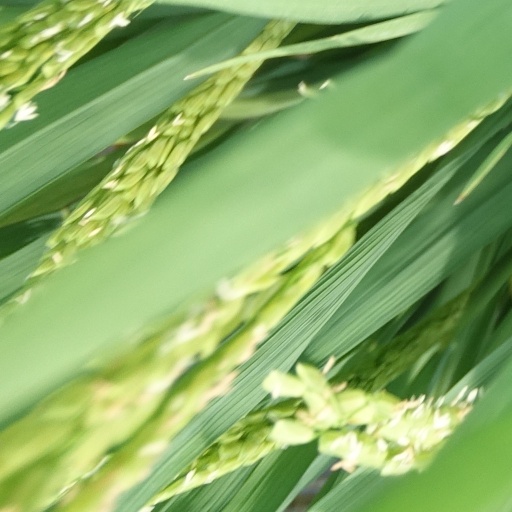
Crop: rice